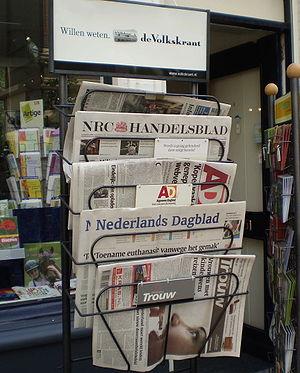
Cet article présente une liste non exhaustive de journaux aux Pays-Bas.
Les Pays-Bas, en forme longue le royaume des Pays-Bas, sont un pays d'Europe de l'Ouest, frontalier avec la Belgique au sud et l'Allemagne à l'est, possédant également une frontière avec la France sur l'île de Saint-Martin. Monarchie constitutionnelle comptant 17,2 millions d'habitants en 2019, le pays a pour capitale Amsterdam, bien que les institutions gouvernementales — exécutif, législatif et judiciaire — siègent à La Haye. Il est administré en quatre territoires autonomes : Aruba, Curaçao, Saint-Martin et le territoire européen, lui-même divisé en douze provinces, auxquelles s'ajoutent trois autres communes à statut spécial situées outre-mer. Géographiquement, le pays dispose de caractéristiques uniques, possédant l'une des altitudes moyennes les plus faibles au monde : environ un quart du territoire en Europe est situé sous le niveau de la mer du Nord, qui le baigne à l'ouest et au nord. 18,41 % de la superficie totale des Pays-Bas est couverte d'eau.